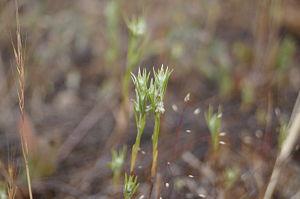
Tephritis praecox est un diptère de la famille Tephritidae et du genre Tephritis. Les ailes de l'adulte ont des tâches nettes et son corps est long de 2,5 à 3 mm. Son adomen et ses fémurs sont profondément noirs. La larve se développe au sein de la Cotonnière de France.